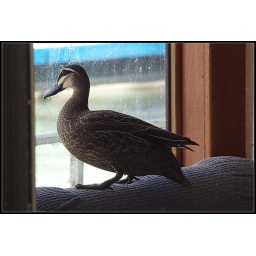
Wild black duck that walked in the back door and hopped up on the back of the lounge and sat looking out.